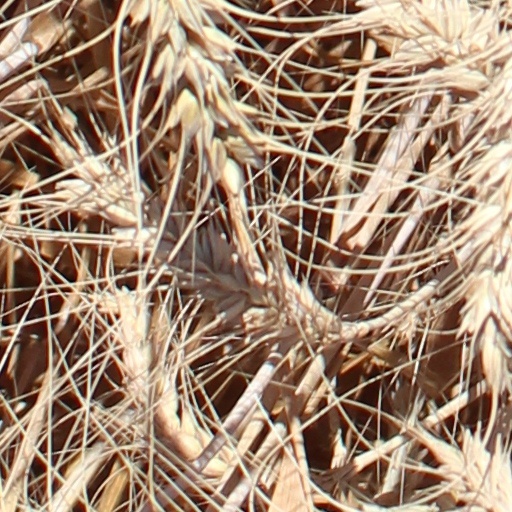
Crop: wheat